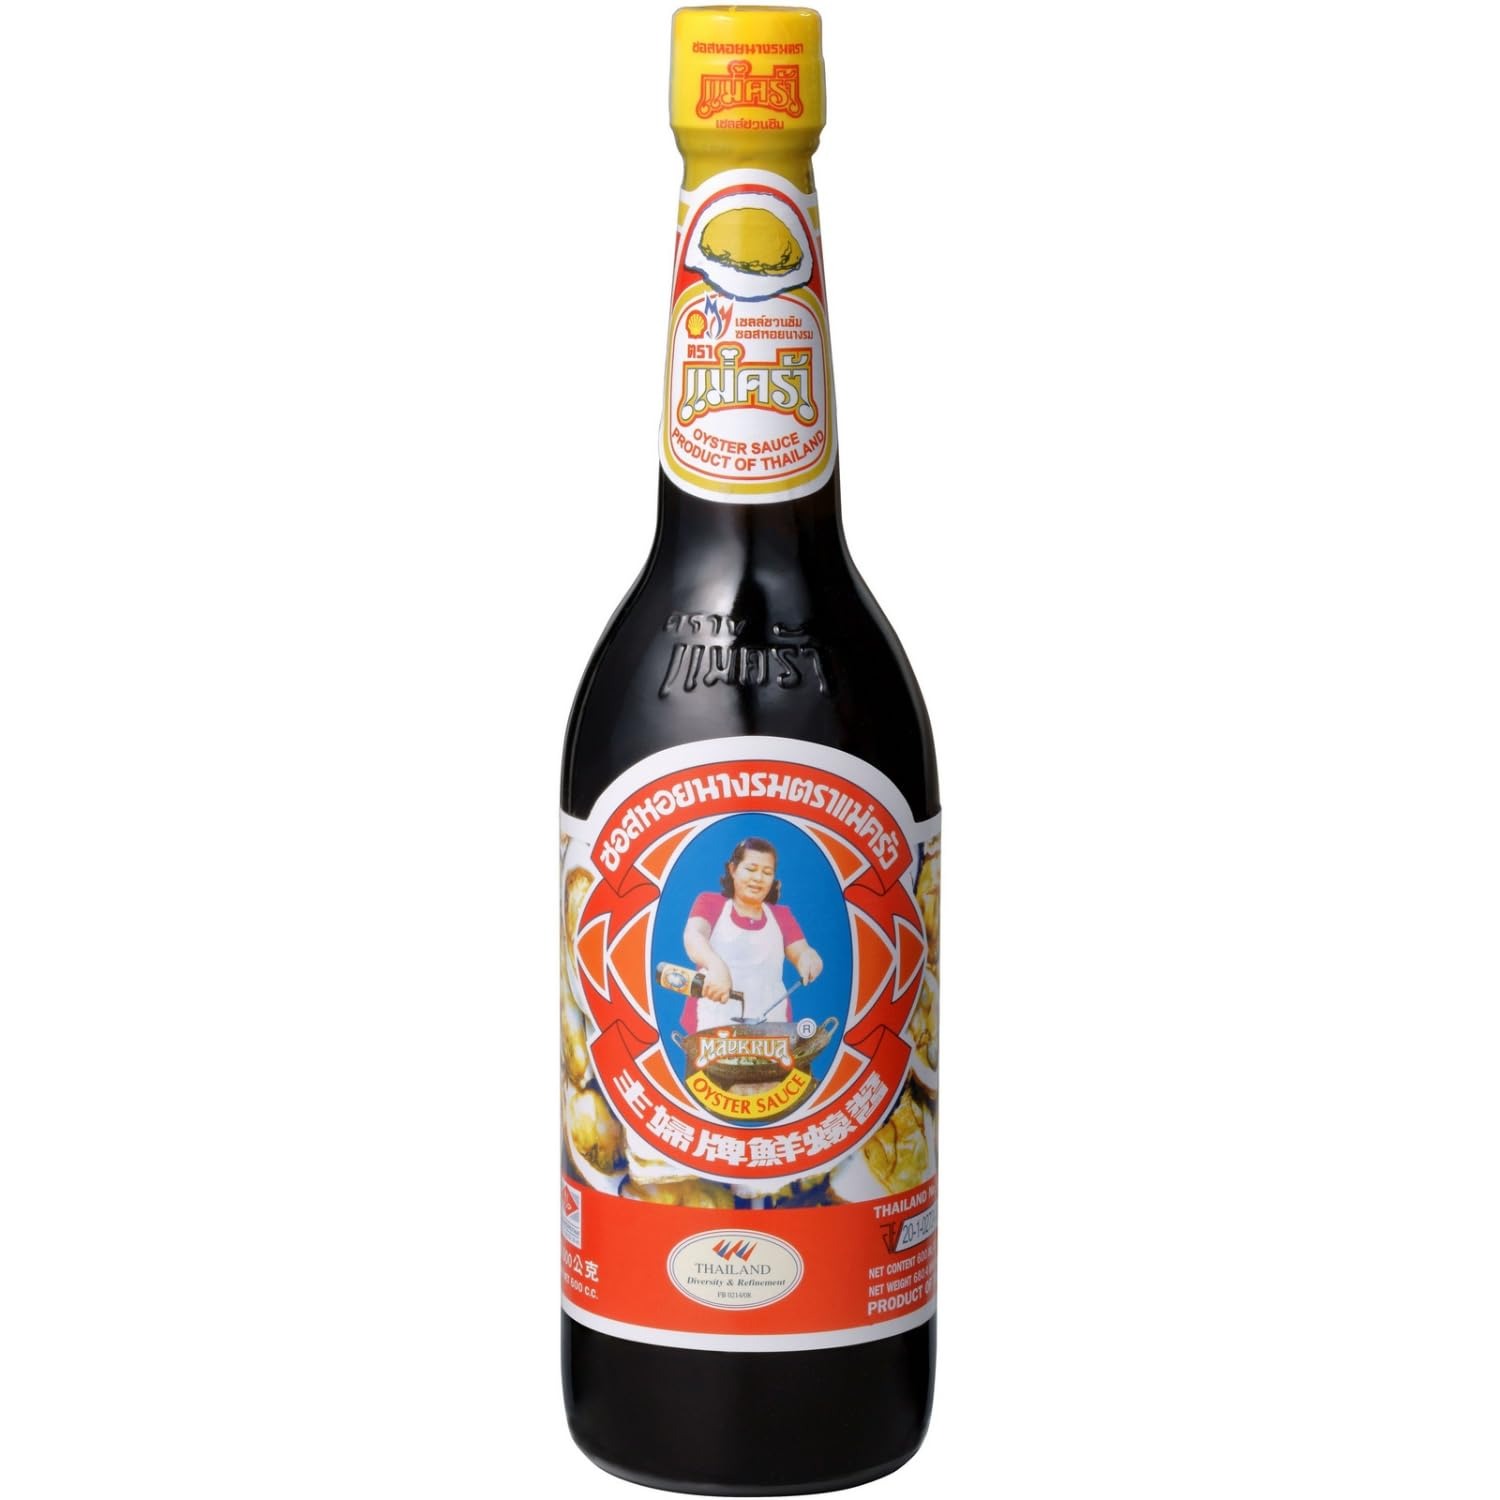
Item Name: Maekrua Oyster Sauce, 600ml
Bullet Point 1: Maekrua Oyster Sauce, 600ml
Bullet Point 2: It adds a savoury flavour to many dishes
Bullet Point 3: It is commomly used in chinese
Bullet Point 4: Packaging may vary.
Bullet Point 5: Pack of 1
Product Description: Maekrua Oyster Sauce, 600ml, Pack of 1. Cheap Maekrua Oyster Sauce - 24oz
Value: 20.29
Unit: Fl Oz

Price: 5.44